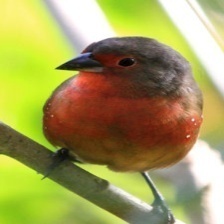
Species: AFRICAN FIREFINCH
Scientific name: LAGONOSTICTA RUBRICATA
ImageNet parent category: house_finch